Katherine Locke

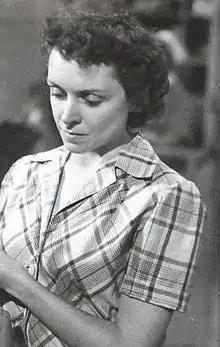
Katherine Locke in The Snake Pit

Katherine Locke (June 24, 1910 – September 12, 1995) was a Broadway actress in the late 1930s.